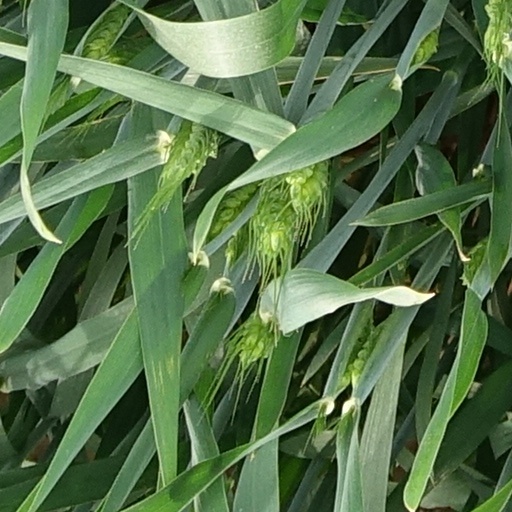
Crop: wheat